Chorionic villi

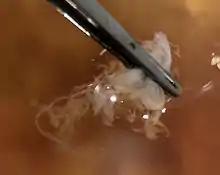
Gross pathology of chorionic villi after a miscarriage.

In early miscarriage, the finding of chorionic villi in vaginal expulsions is often the only definite confirmation that there was an intrauterine pregnancy rather than an ectopic pregnancy.